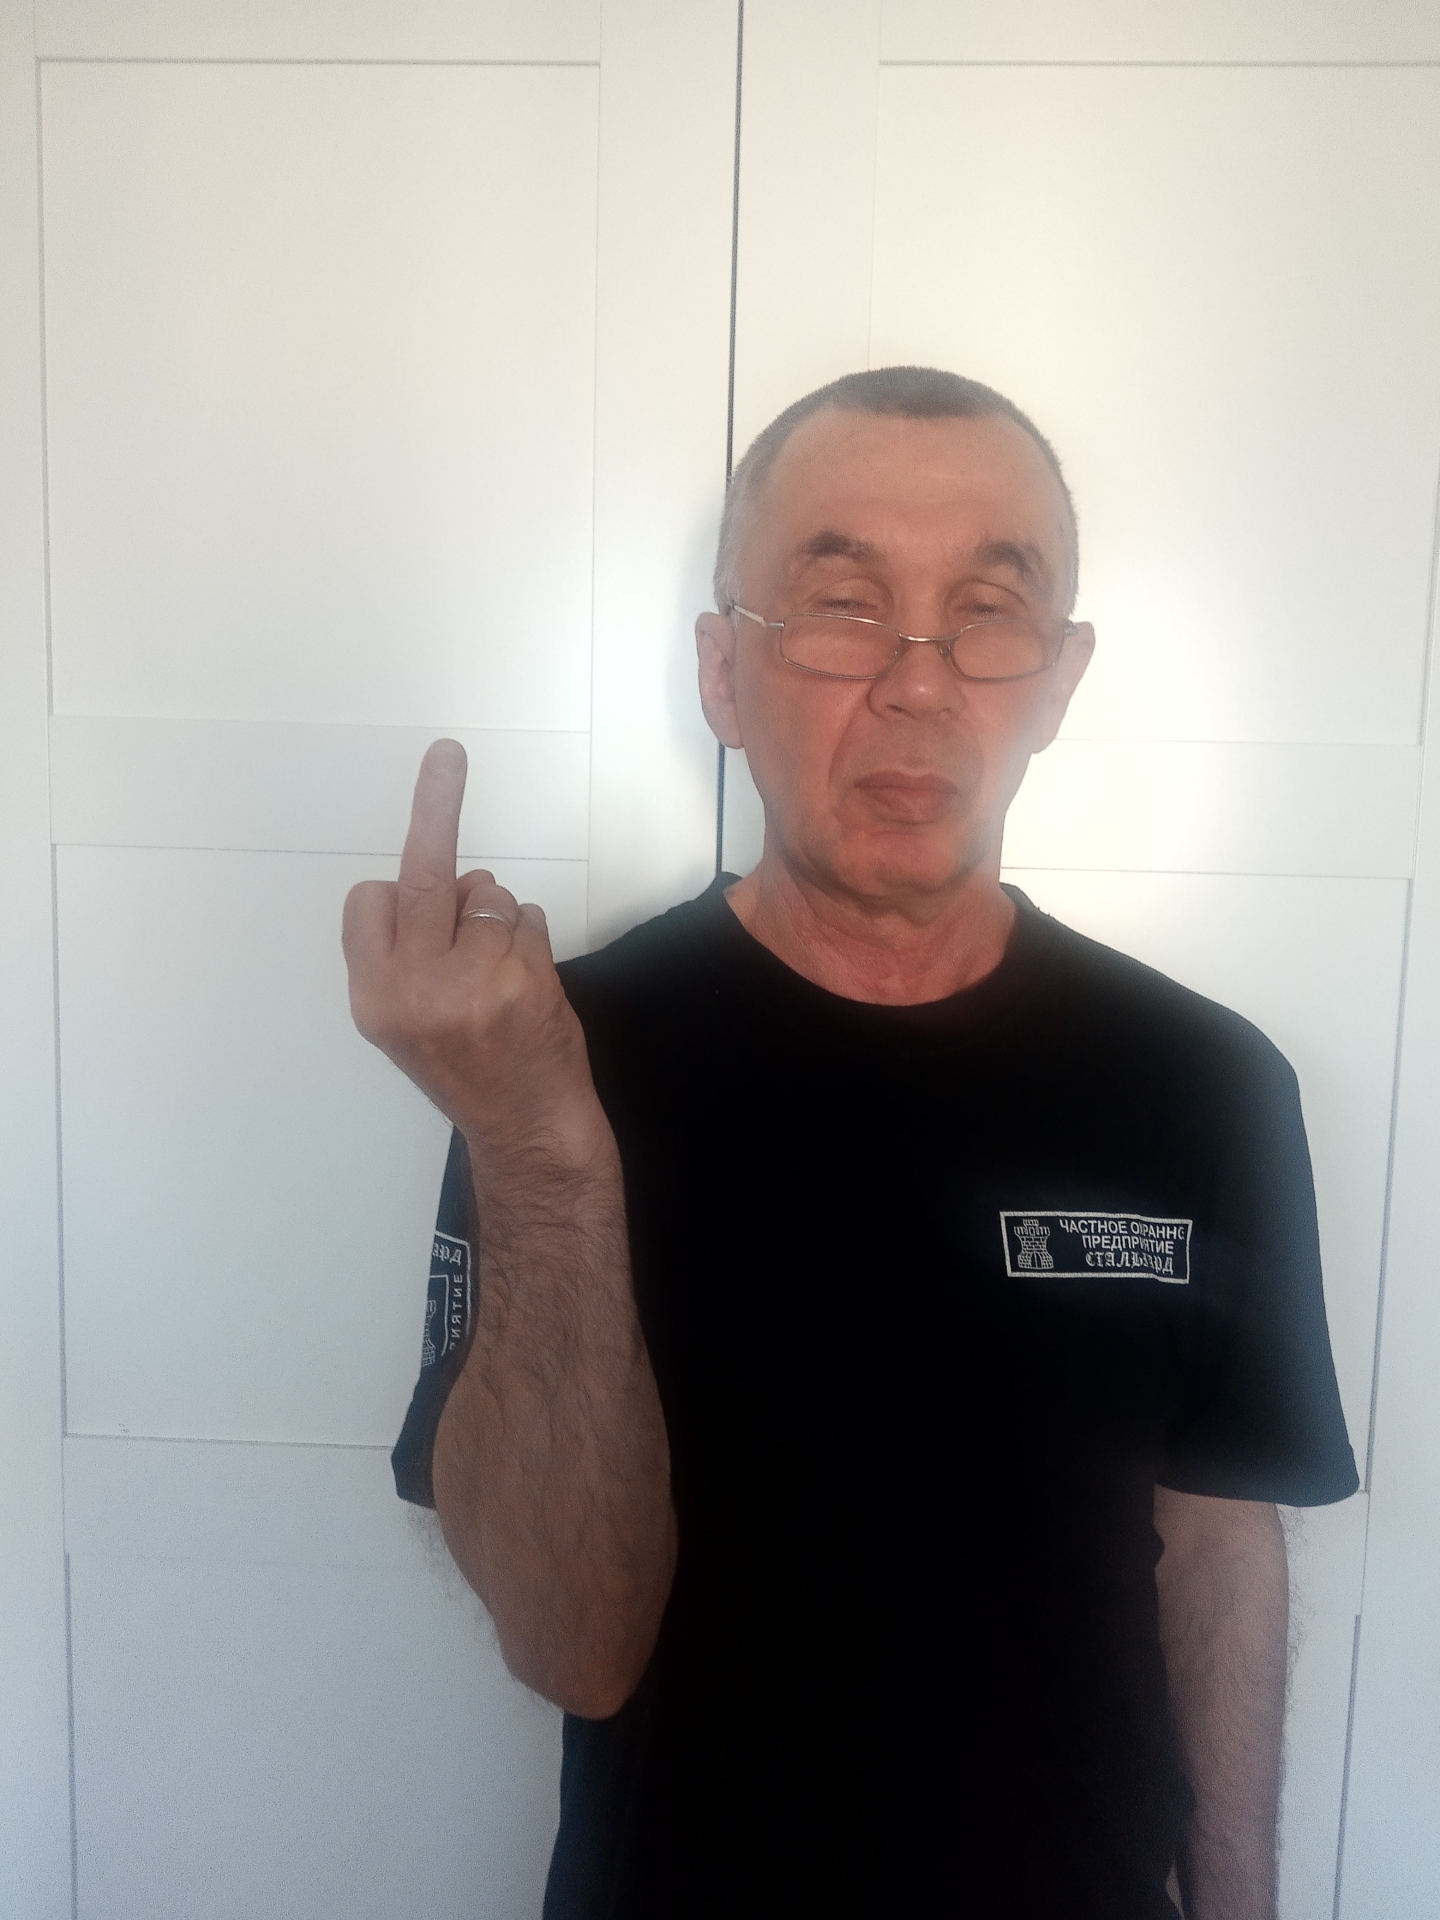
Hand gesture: middle_finger